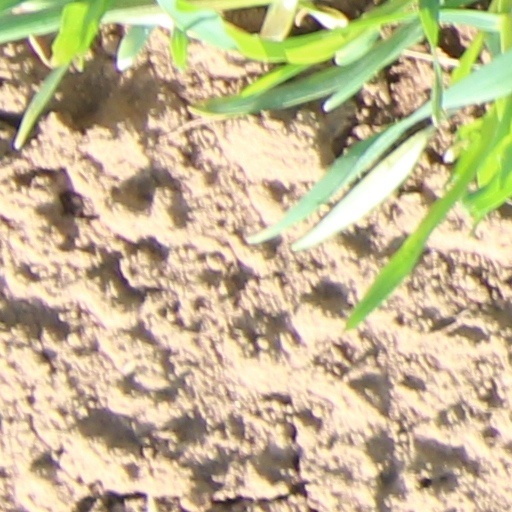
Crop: wheat